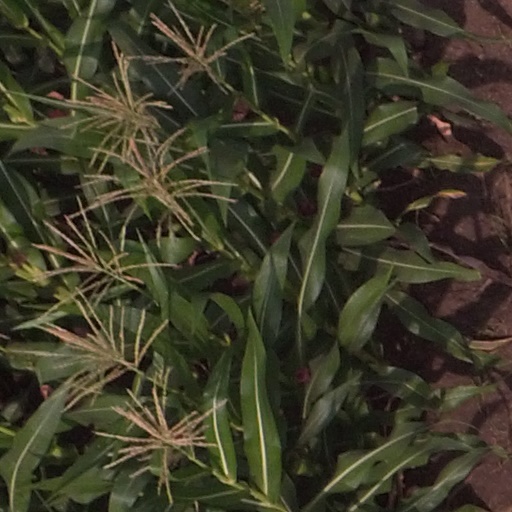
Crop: maize; corn